Alexander Adriaenssen

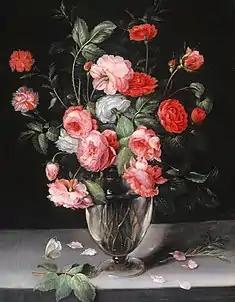
"Still life with flowers in a glass vase", 1630s

Alexander was registered as the pupil of Artus van Laeck in 1597. In 1610 he became a master of the Guild of St. Luke of Antwerp. As he had trained particularly in the art of painting coats of arms on parchment, he was registered as a water colour painter. He soon became skilled in painting with oil and specialized in still lifes. He was able to build his reputation with these works. Rubens was an admirer and bought two of Adriaenssen's works for his collection. Anthony van Dyck also appreciated the artist's output and painted his portrait, which was engraved by Antony van der Does.